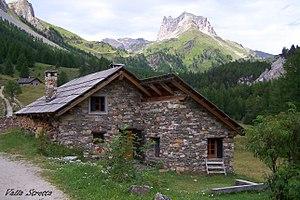
La vallée Étroite est une vallée franco-italienne, située pour sa partie supérieure dans la commune de Névache dans le département français des Hautes-Alpes, et pour sa partie inférieure dans la commune de Bardonnèche dans la ville métropolitaine de Turin. La vallée est reliée au village de Névache par le col de l'Échelle.